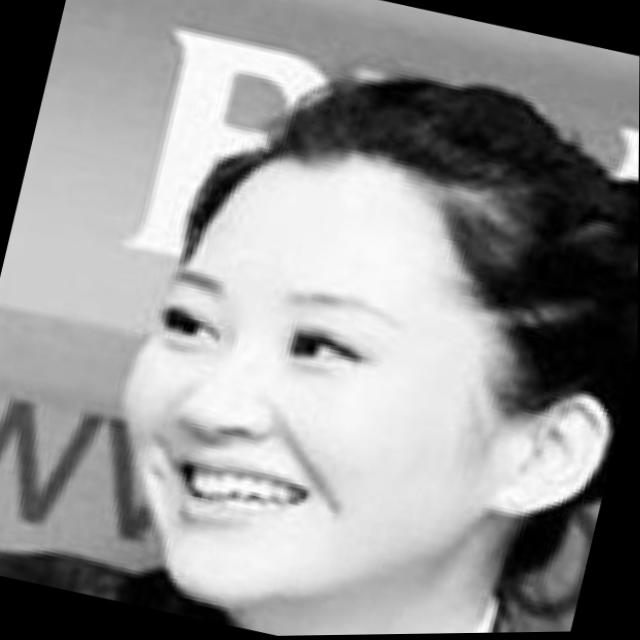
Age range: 21-44